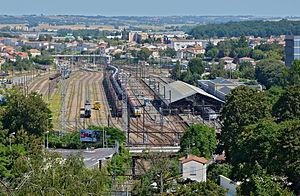
Vue de la gare et des voies depuis le boulevard Pasteur, Angoulême, Charente, France.
La gare d'Angoulême est une gare ferroviaire française située sur le territoire de la commune d'Angoulême, dans le département de la Charente, en région Nouvelle-Aquitaine.